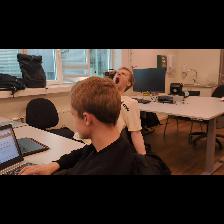
Label: Human